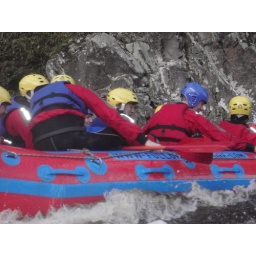
white water rafting two day adventure stag weekend. three sections of the Findhorn river over two days.